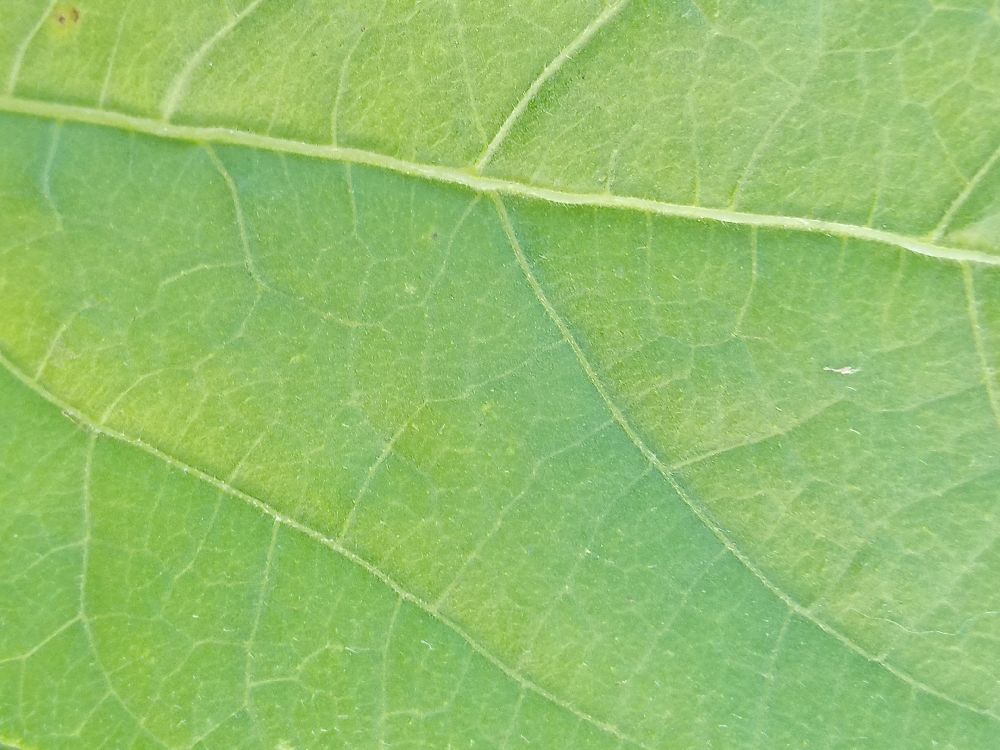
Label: healthy